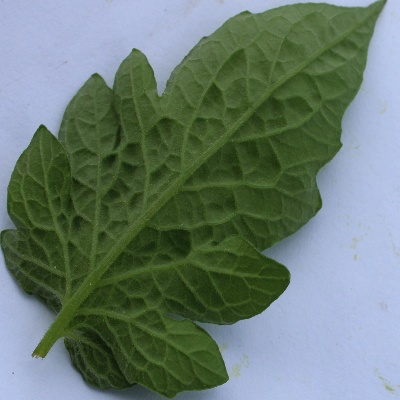
Crop: Tomato
Condition: healthy